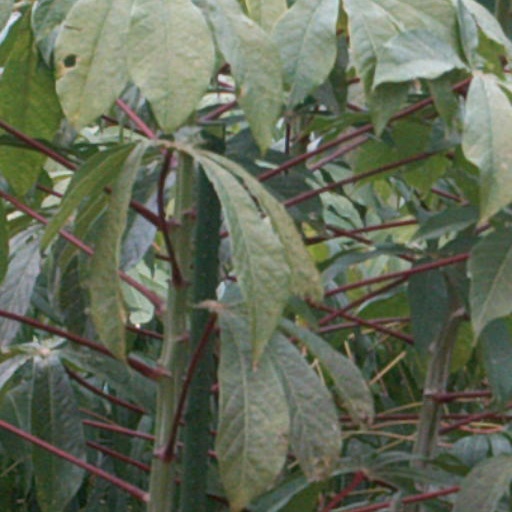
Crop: cassava